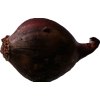
Label: red_onion